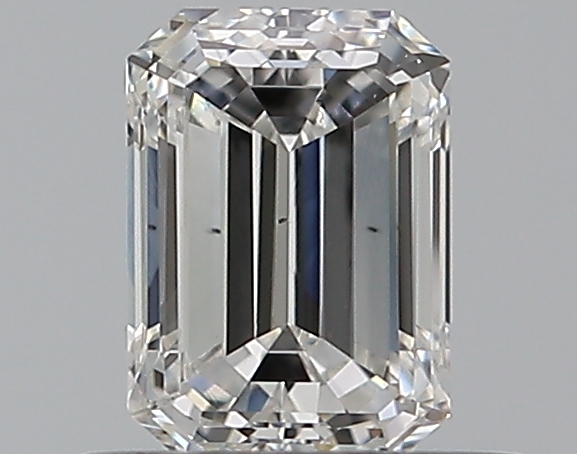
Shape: emerald
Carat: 0.5
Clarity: VS2
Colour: E
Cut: VG
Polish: GD
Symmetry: GD
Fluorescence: N
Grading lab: GIA
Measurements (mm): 5.3 x 3.76 x 2.74